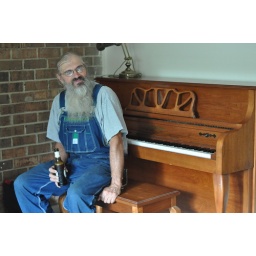
a new seat in the house